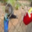
Label: bird